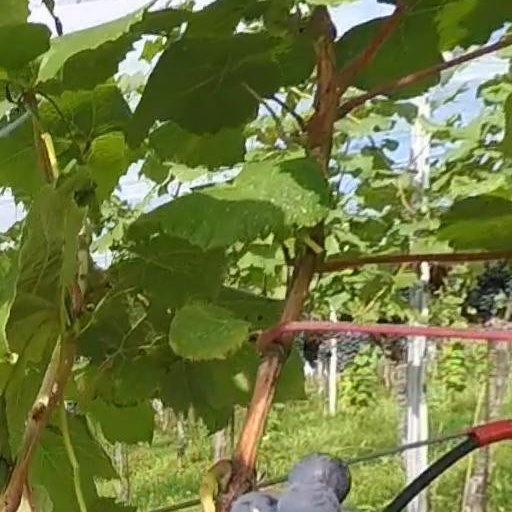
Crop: grape